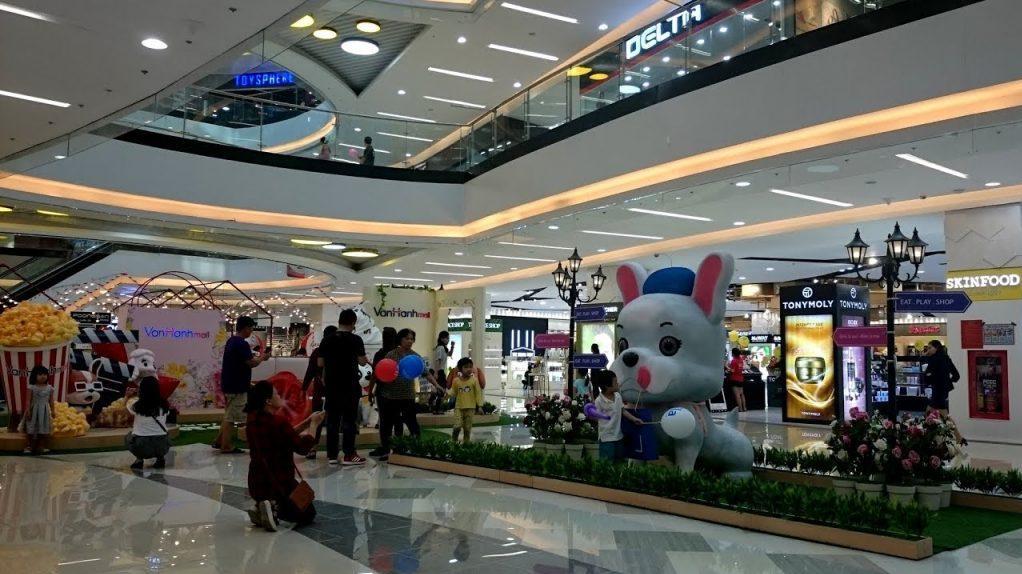
đây là khung cảnh chụp ở bên trong một toà nhà lớn